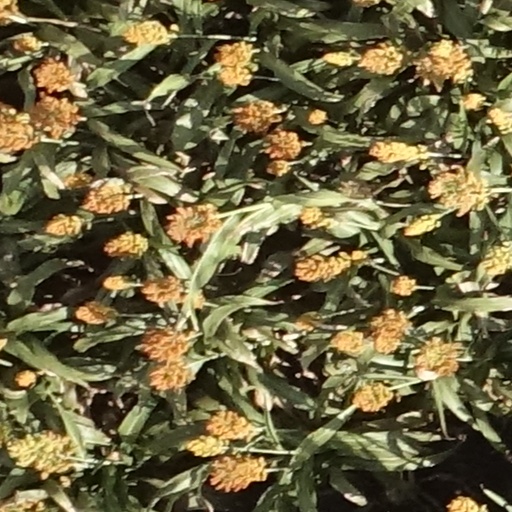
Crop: sorghum